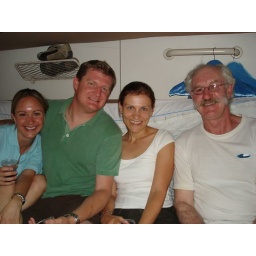
Us in train car